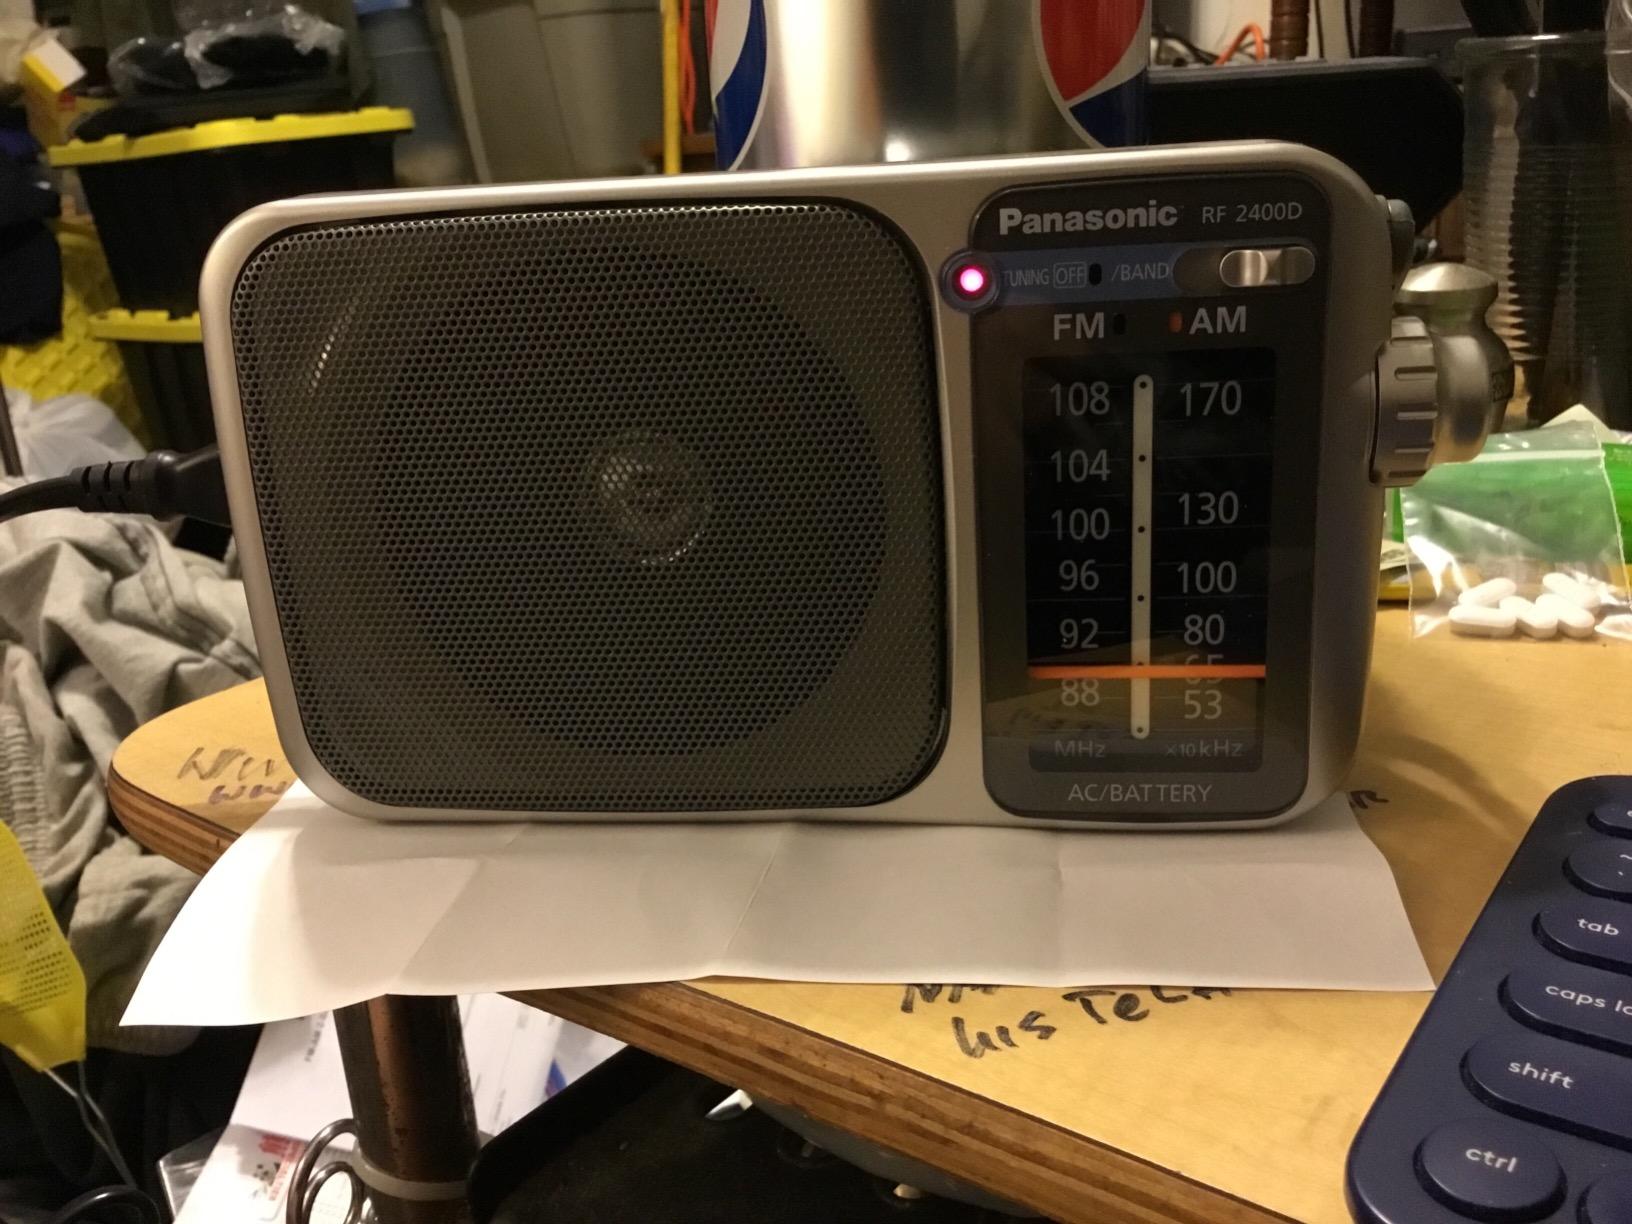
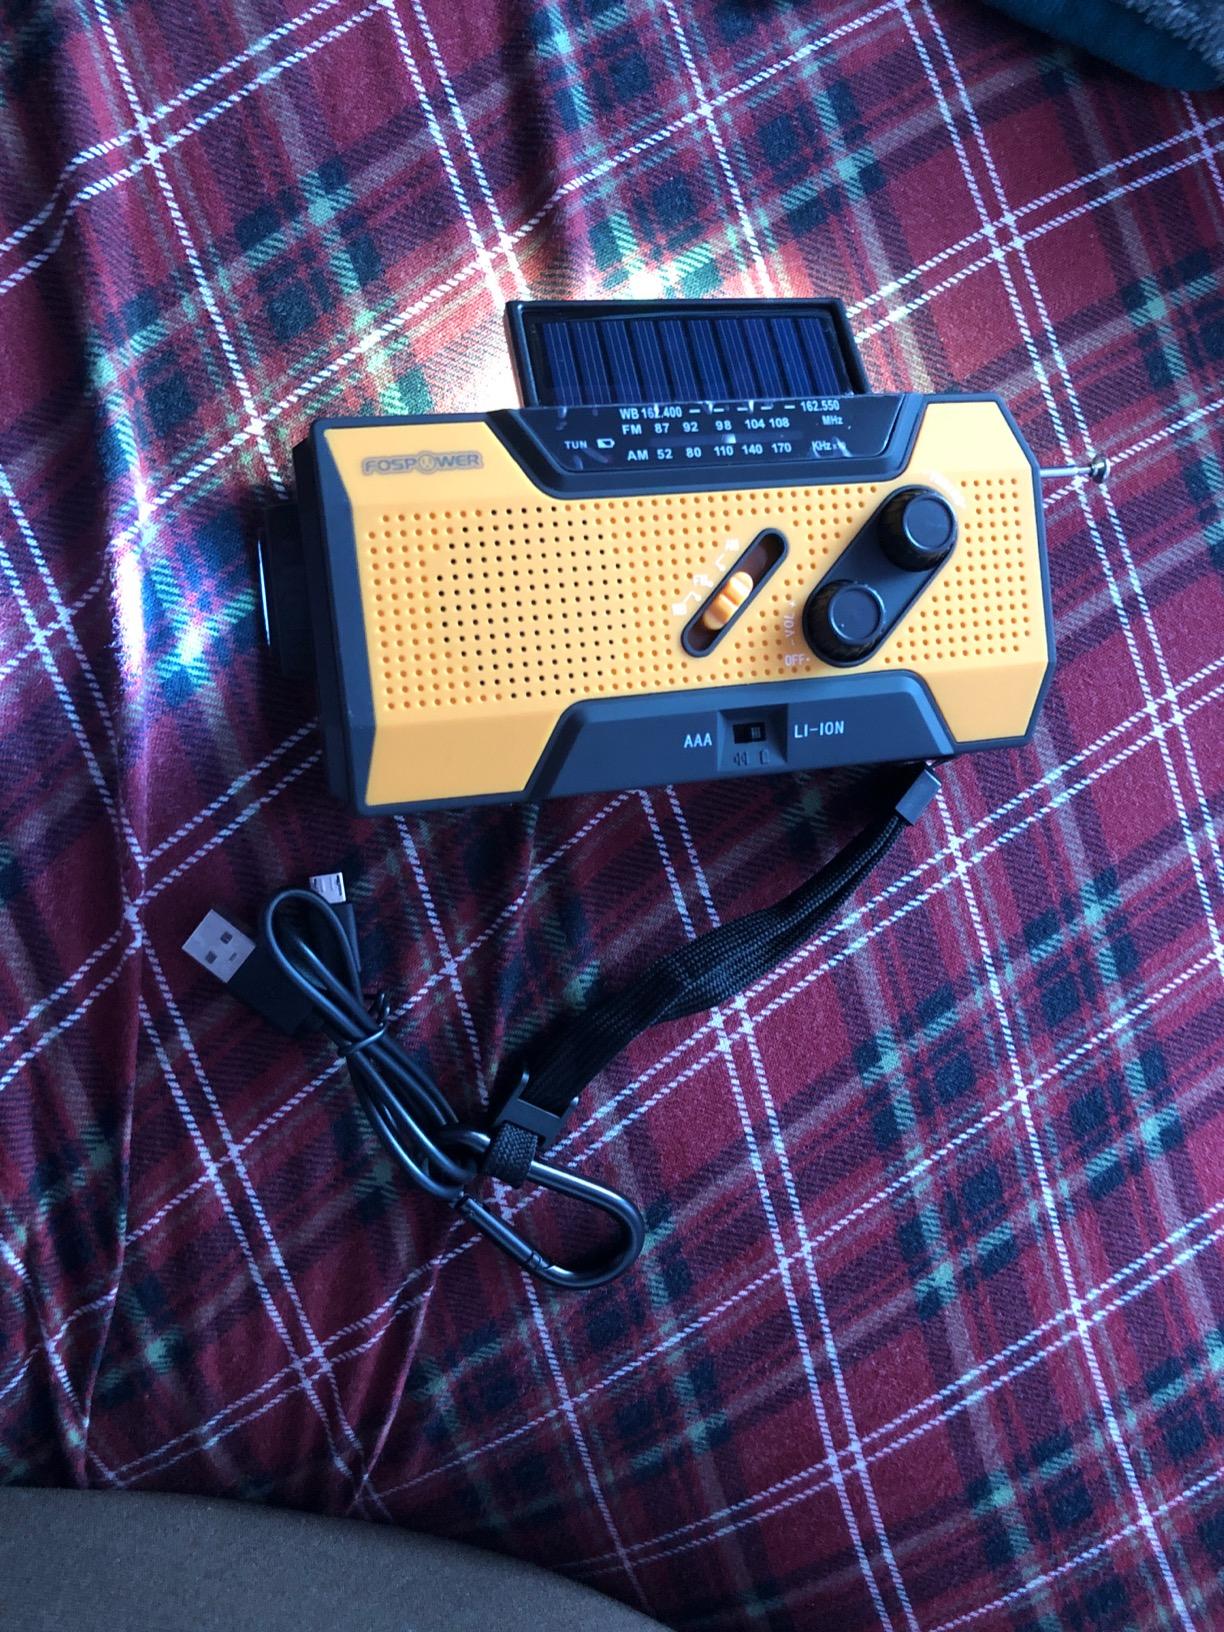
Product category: radio
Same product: no